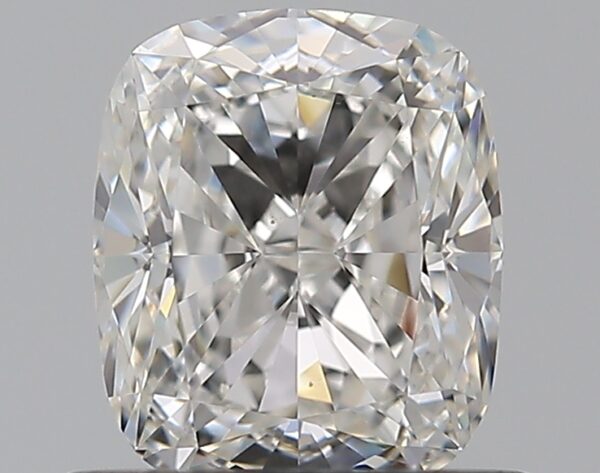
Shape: cushion
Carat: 0.7
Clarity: VS1
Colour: F
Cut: EX
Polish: EX
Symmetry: EX
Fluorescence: N
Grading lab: GIA
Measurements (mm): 5.52 x 4.65 x 3.15